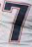
Number: 7